Fort Sam Houston

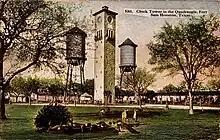
Illustration from a postcard of the Quadrangle at Fort Sam Houston

Construction at Fort Sam Houston began in the mid-1870s under the supervision of the military commander of the Department of Texas, Major General Edward Ord, a West Point-trained army engineer. Today, as one of the Army's oldest installations, and with more than 900 buildings in its historic districts, Fort Sam Houston boasts one of the largest collection of historic military post structures. The significant contributions of Fort Sam Houston to the United States were recognized in 1975 when the post was designated as a National Historic Landmark.